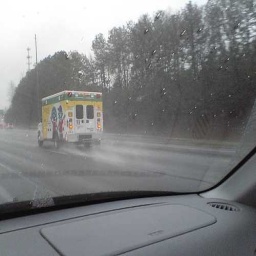
Label: ambulance